Trial by ordeal

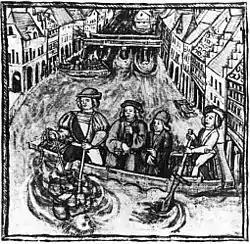
Water-ordeal; miniature from the "Luzerner Schilling"

Trial by ordeal was an ancient judicial practice by which the guilt or innocence of the accused (called a "proband") was determined by subjecting them to a painful, or at least an unpleasant, usually dangerous experience.